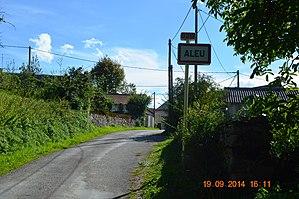
Aleu est une commune française située dans le département de l'Ariège, en région Occitanie. La commune fait partie de la communauté de communes Couserans - Pyrénées et du parc naturel régional des Pyrénées ariégeoises.